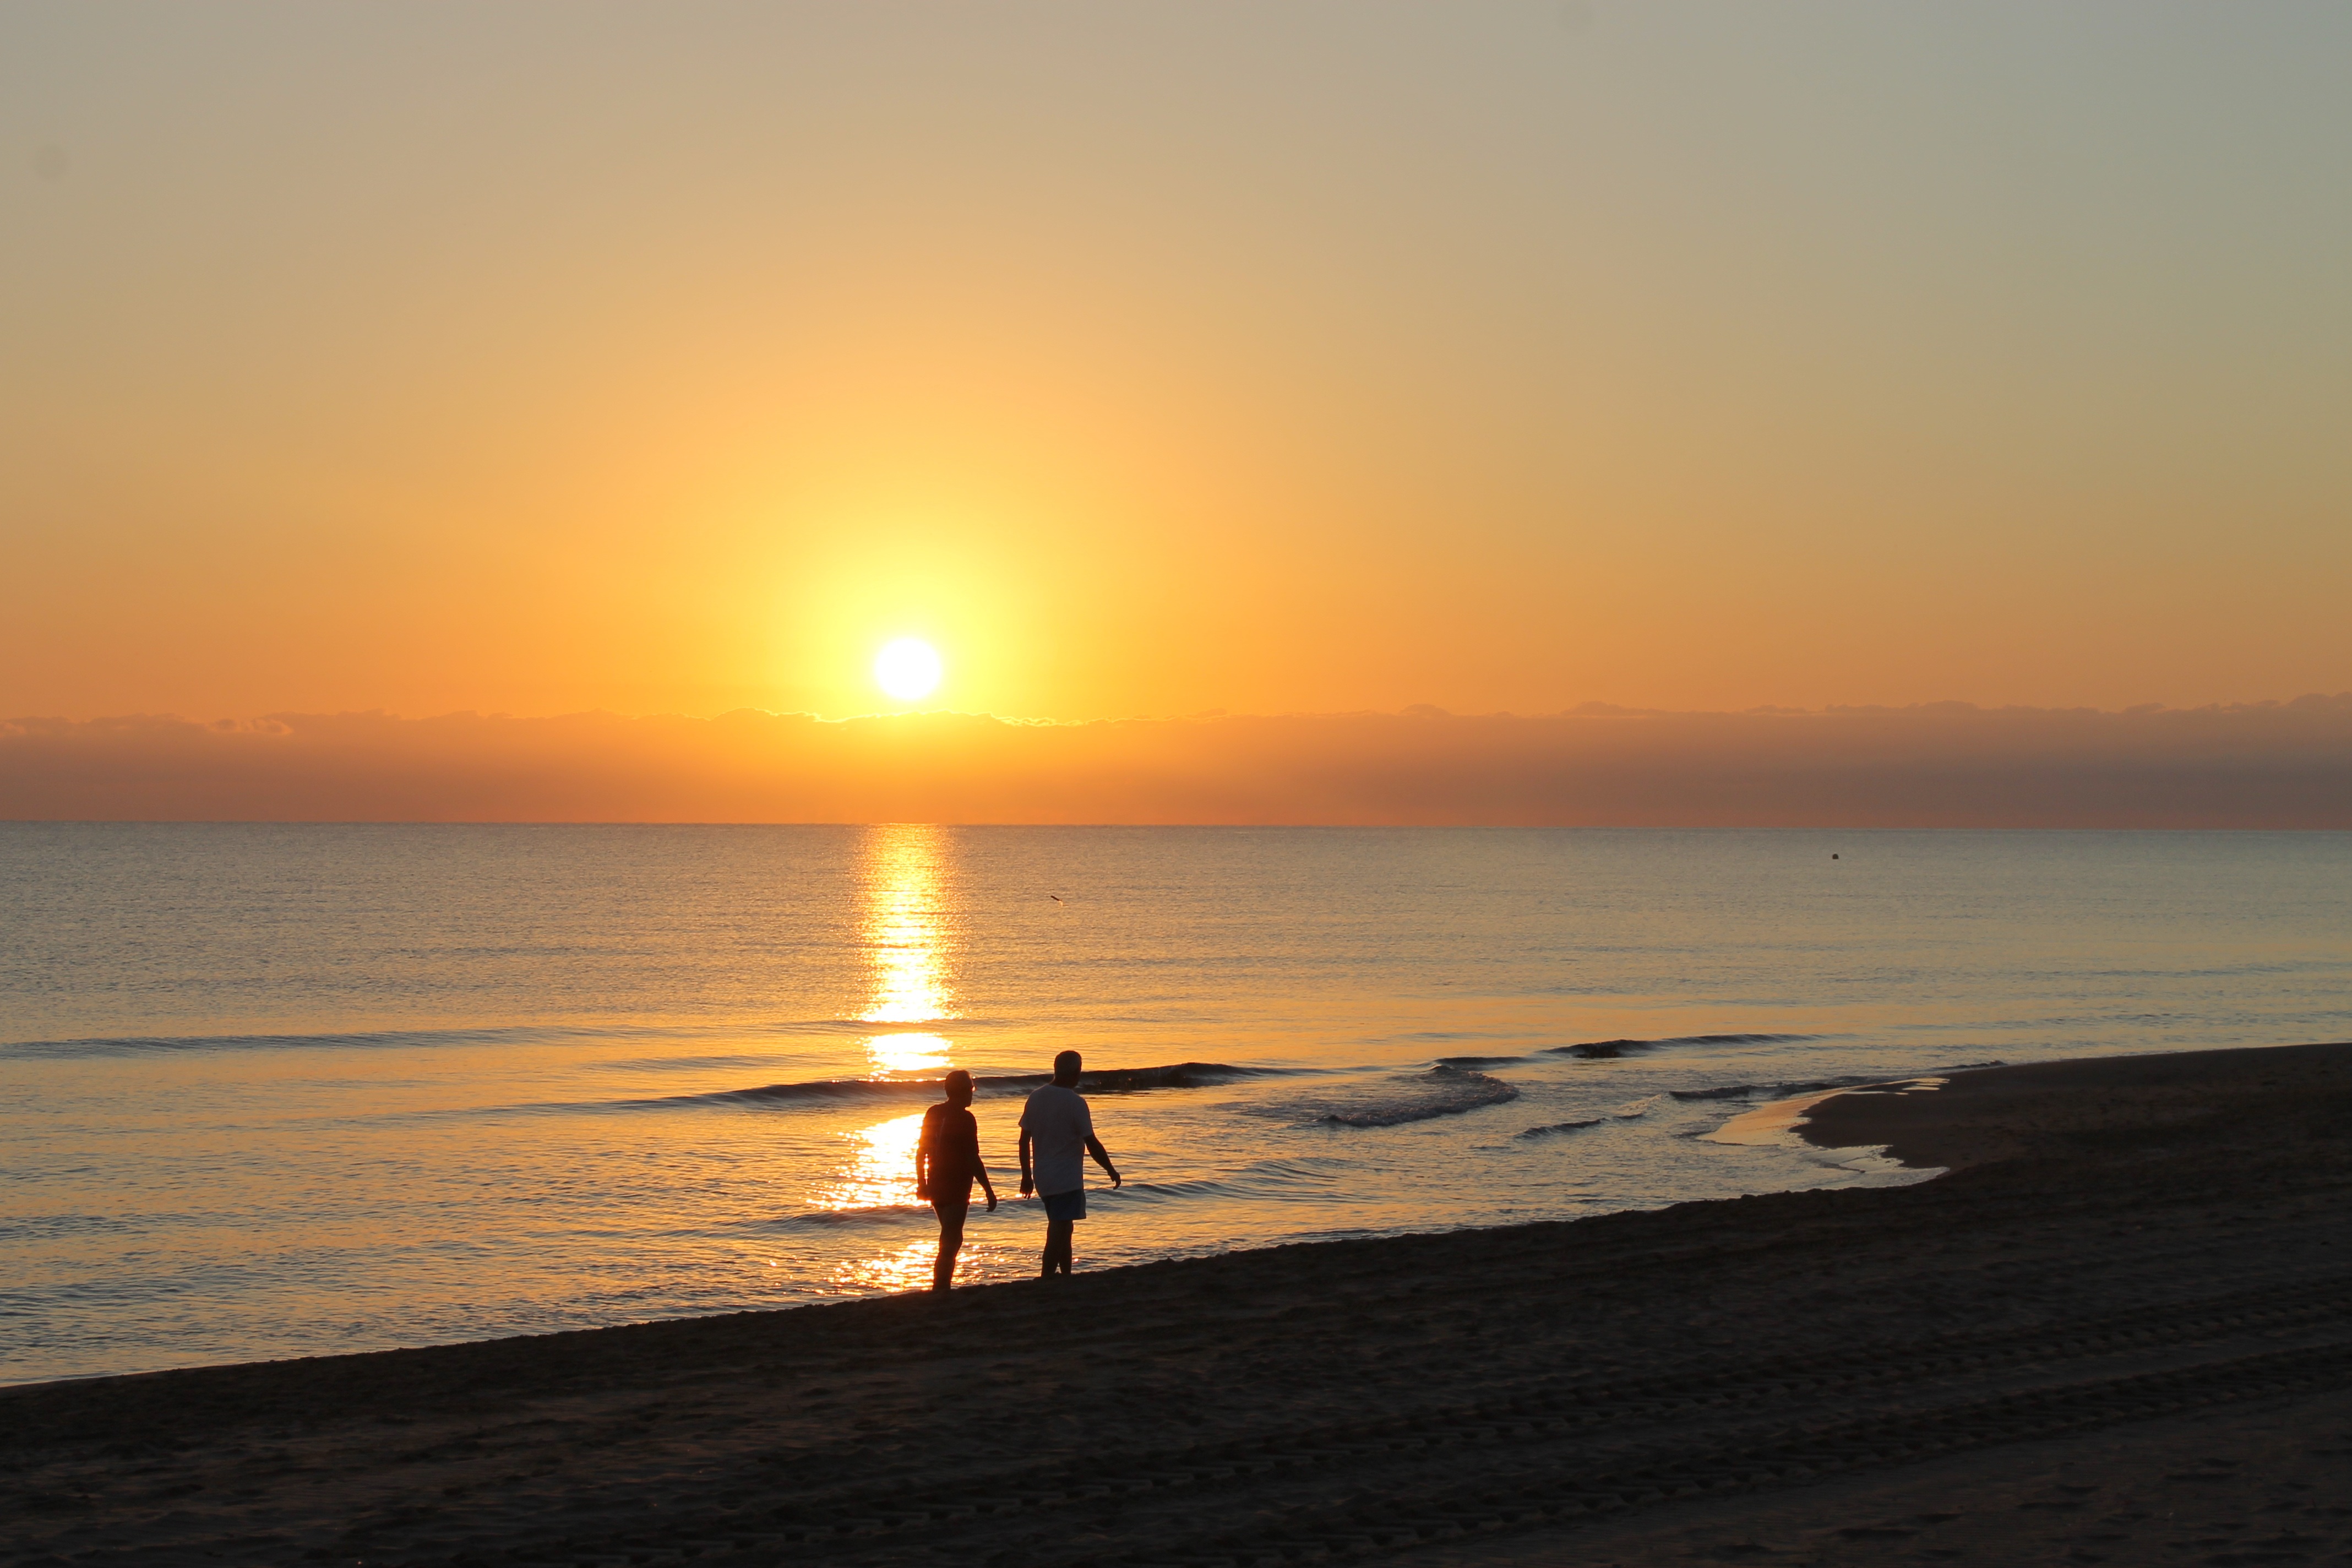
beach, sea, coast, sand, ocean, horizon, silhouette, walking, people, sky, sun, sunrise, sunset, night, morning, shore, dawn, summer, dusk, evening, holiday, romantic, place, costa, pacific, afterglow, the sunset, orange sky